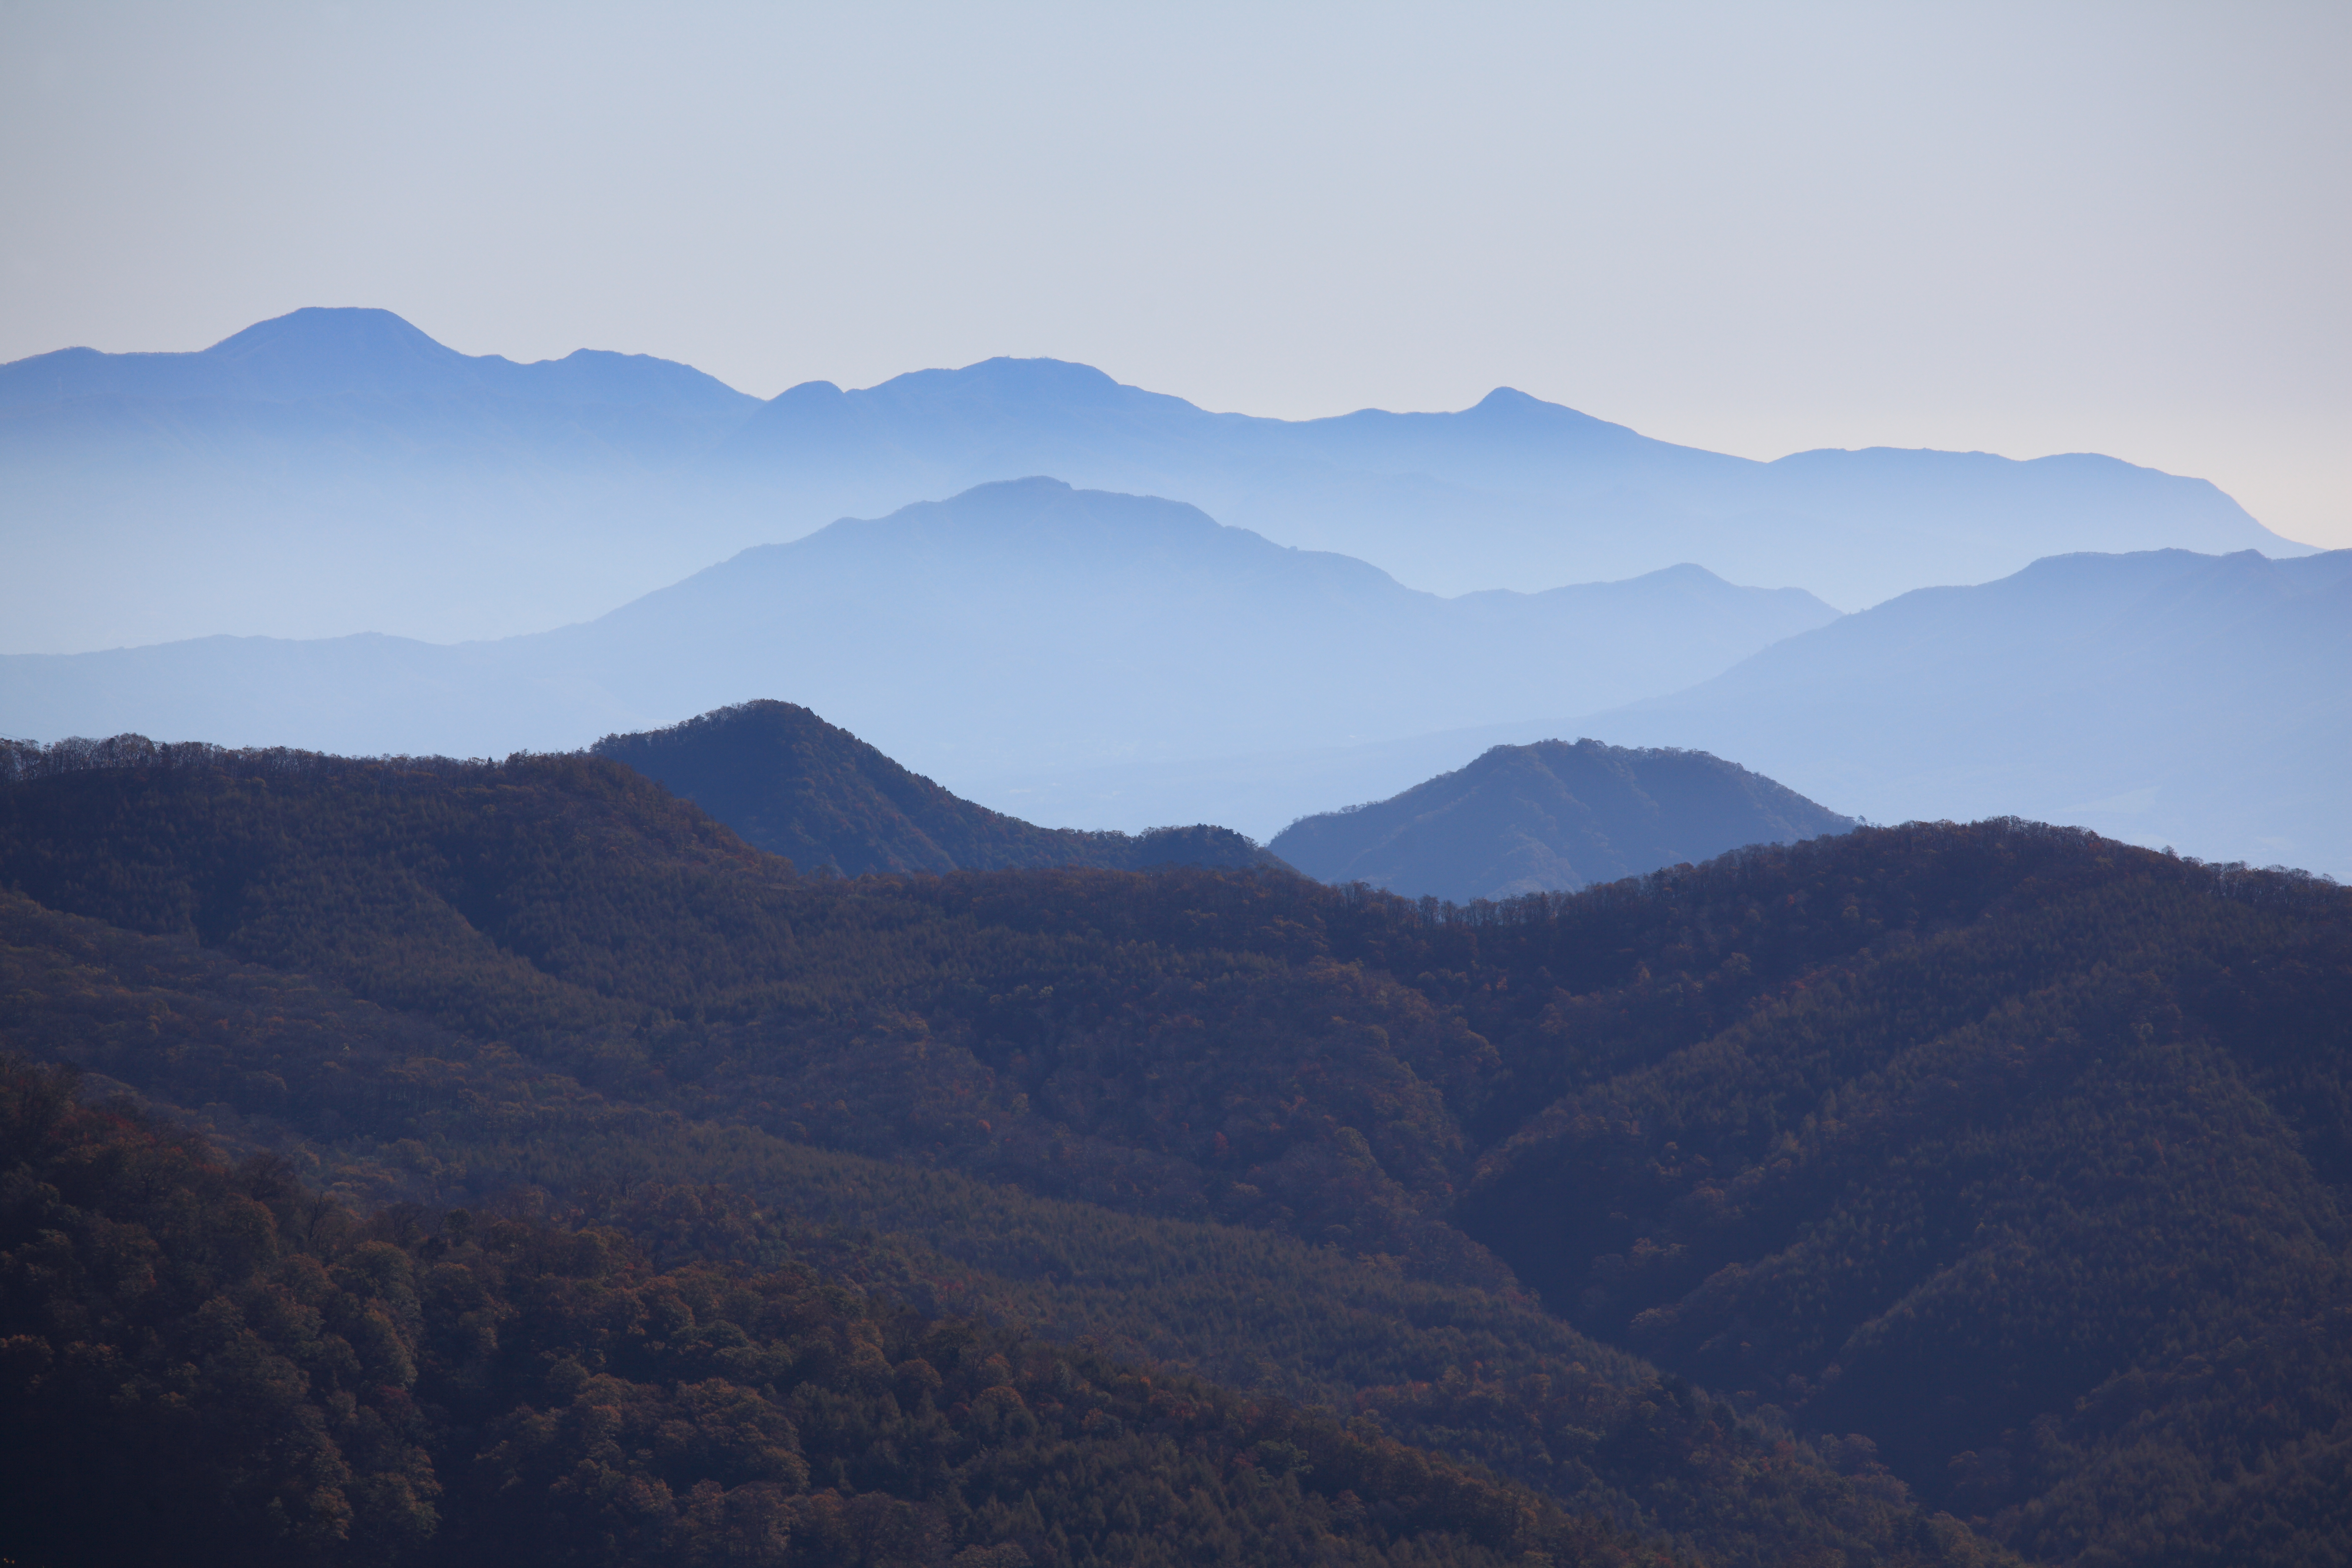
landscape, nature, wilderness, mountain, cloud, morning, hill, dawn, valley, mountain range, high, ridge, summit, cool image, plateau, 5d, hires, fell, markii, hi, res, resolution, gunma, agatsuma, nozoriko, landform, geographical feature, atmospheric phenomenon, mountainous landforms